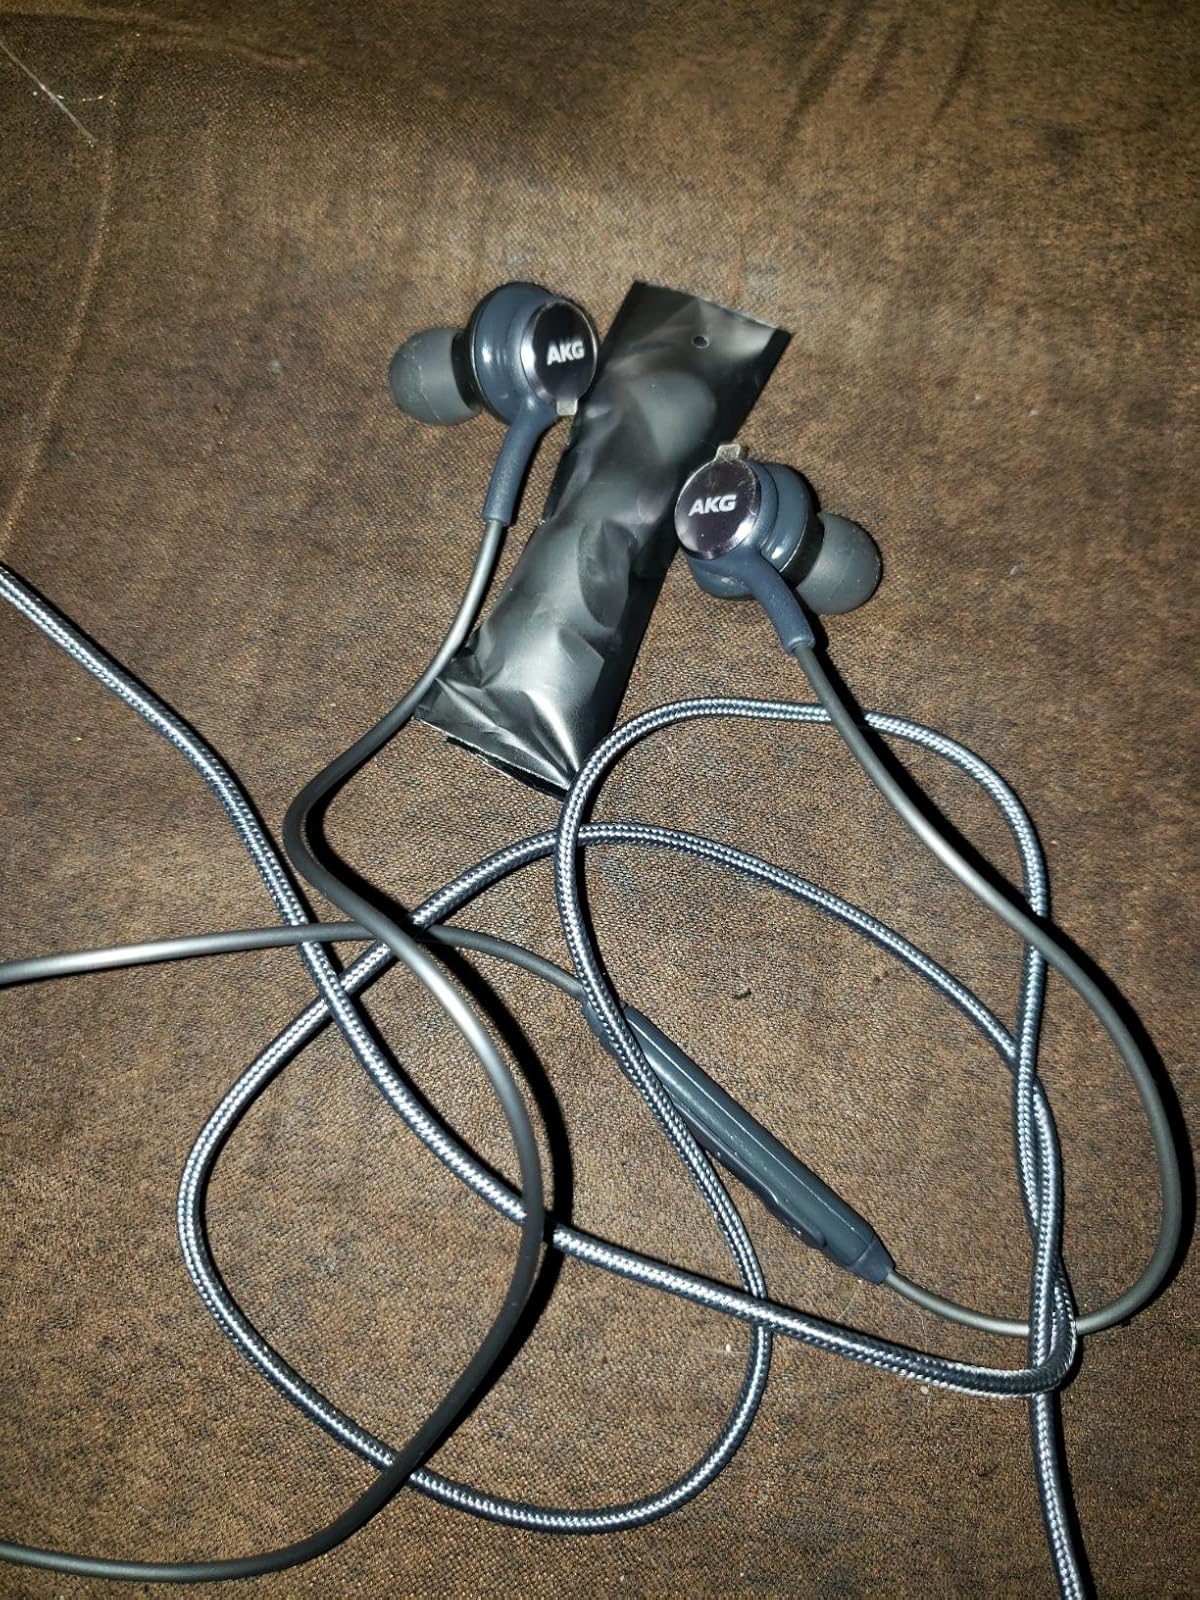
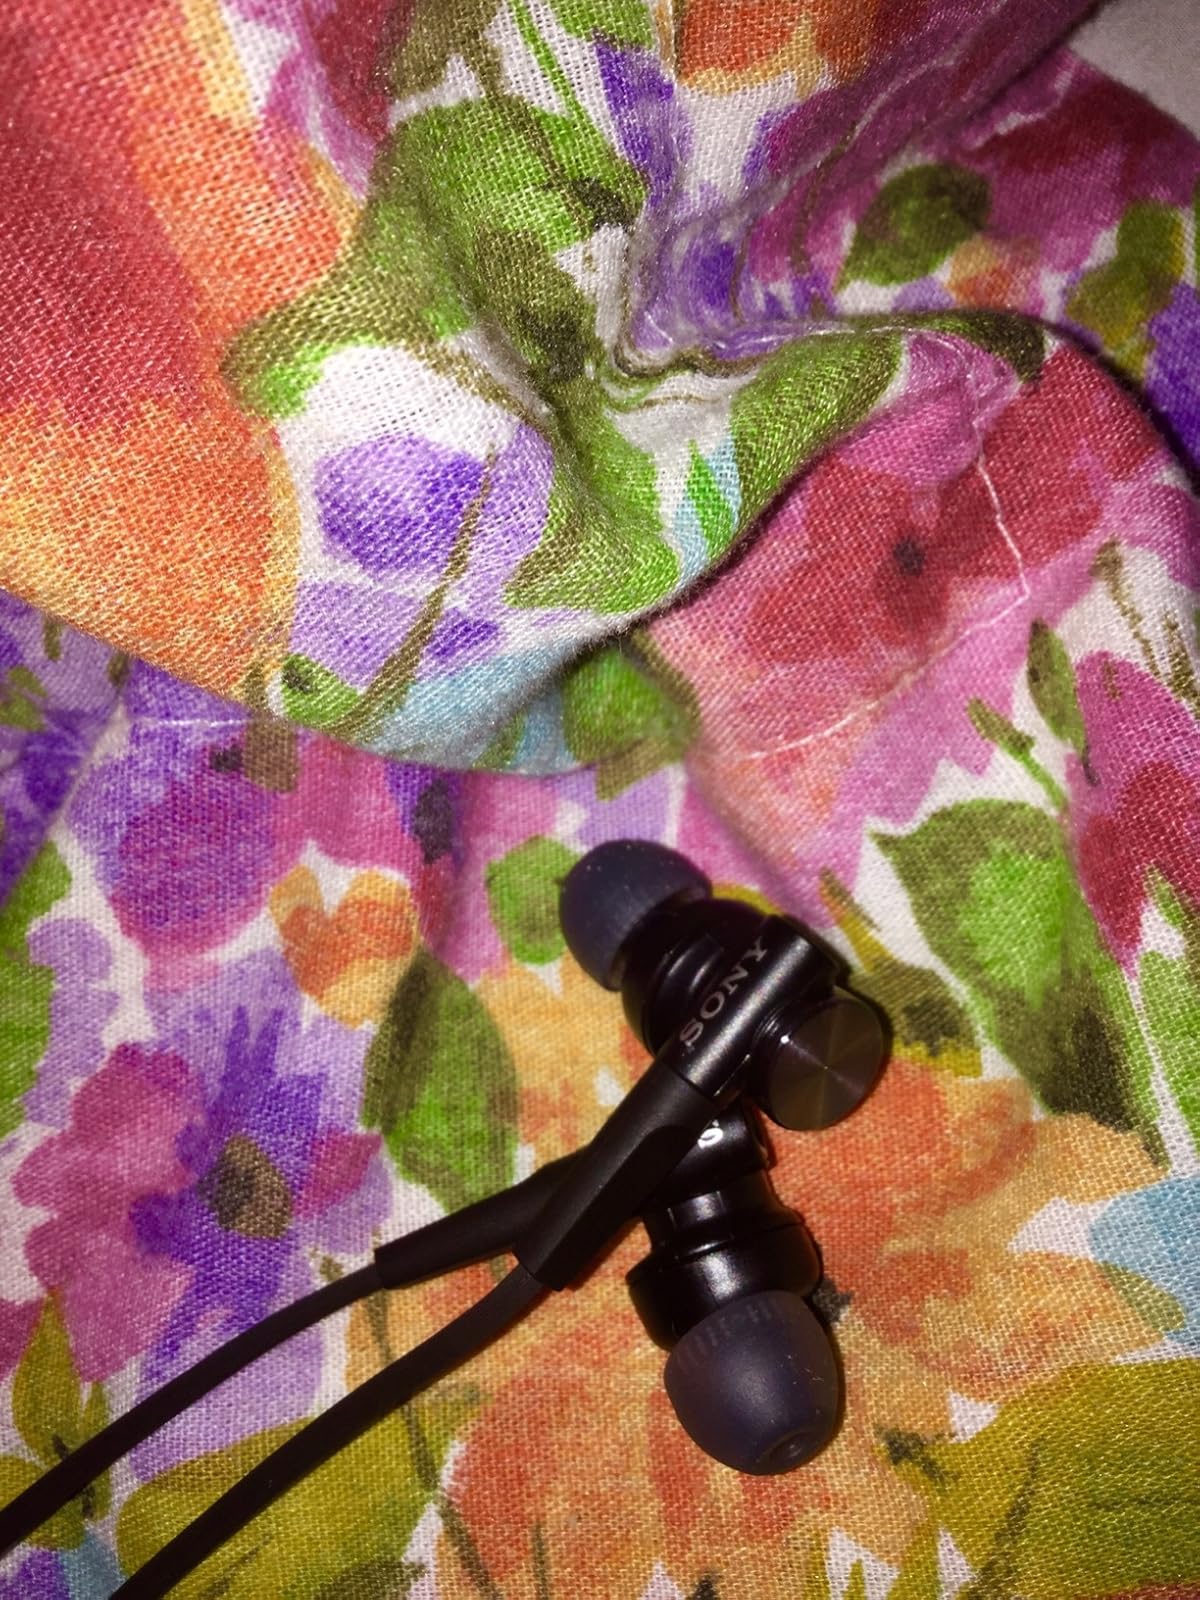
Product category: headphones
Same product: no